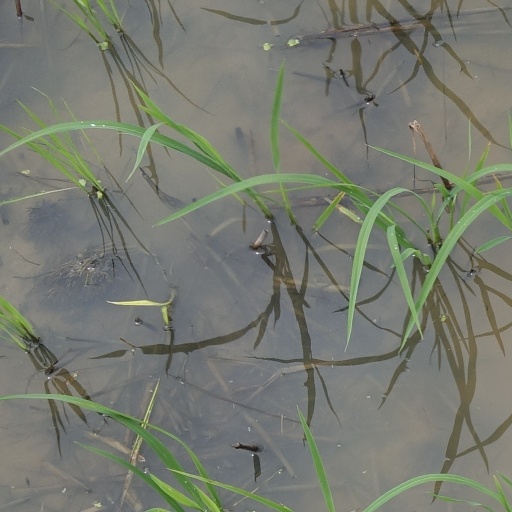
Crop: rice